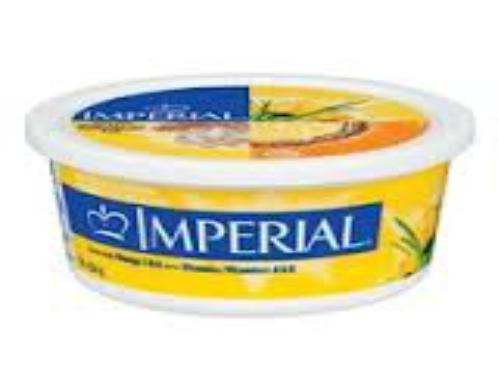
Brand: Imperial Margarine
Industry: Food